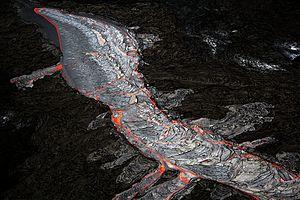
Un chenal de lave est une coulée de lave fluide confinée par des levées naturelles formées de lave solidifiée. Les levées peuvent préexister ou bien se former progressivement par la solidification des bords de la coulée et se surélever à l'occasion de débordements. La lave qui coule dans des chenaux est le plus souvent de composition basaltique mais aussi carbonititique.
En géologie, une levée est un terme utilisé en hydrologie, sédimentologie, volcanologie et géomorphologie pour désigner une accumulation de matériaux en bordure d'un chenal. Les levées se forment autour des rivières et des ruisseaux mais aussi en bordure des chenaux turbiditiques et des coulées de lave.